Ruhollah Khomeini

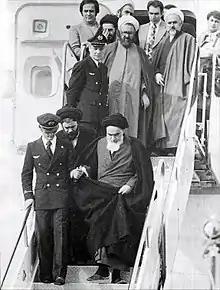
Arrival of Khomeini on 1 February 1979 escorted by an Air France pilot. When asked about his feelings of returning from exile in the plane, he replied "Hich"; "None."

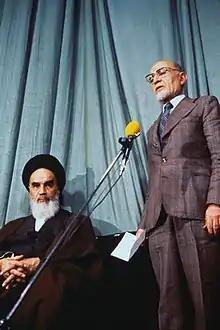
Khomeini and the interim prime minister Mehdi Bazargan

A modified form of this "wilayat al-faqih" system was adopted after Khomeini and his followers took power, and Khomeini was the Islamic Republic's first "Guardian" Islamic scholar or "Supreme Leader". In the meantime, Khomeini talked only about "Islamic Government", never spelling out what exactly that meant. Khomenei was careful not to publicize his ideas for clerical rule outside of his Islamic network of opposition to the Shah and so not frighten away the secular middle class from his movement. His network may have been learning about the necessity of rule by Jurists, but "in his interview, speeches, messages and fatvas during this period, there is not a single reference to velayat-e faqih." Publicly his movement emphasized populism, talking about fighting for the "mustazafin", (a Quranic term for the oppressed or deprived), that in this context came to mean "just about everyone in Iran except the shah and the imperial court".